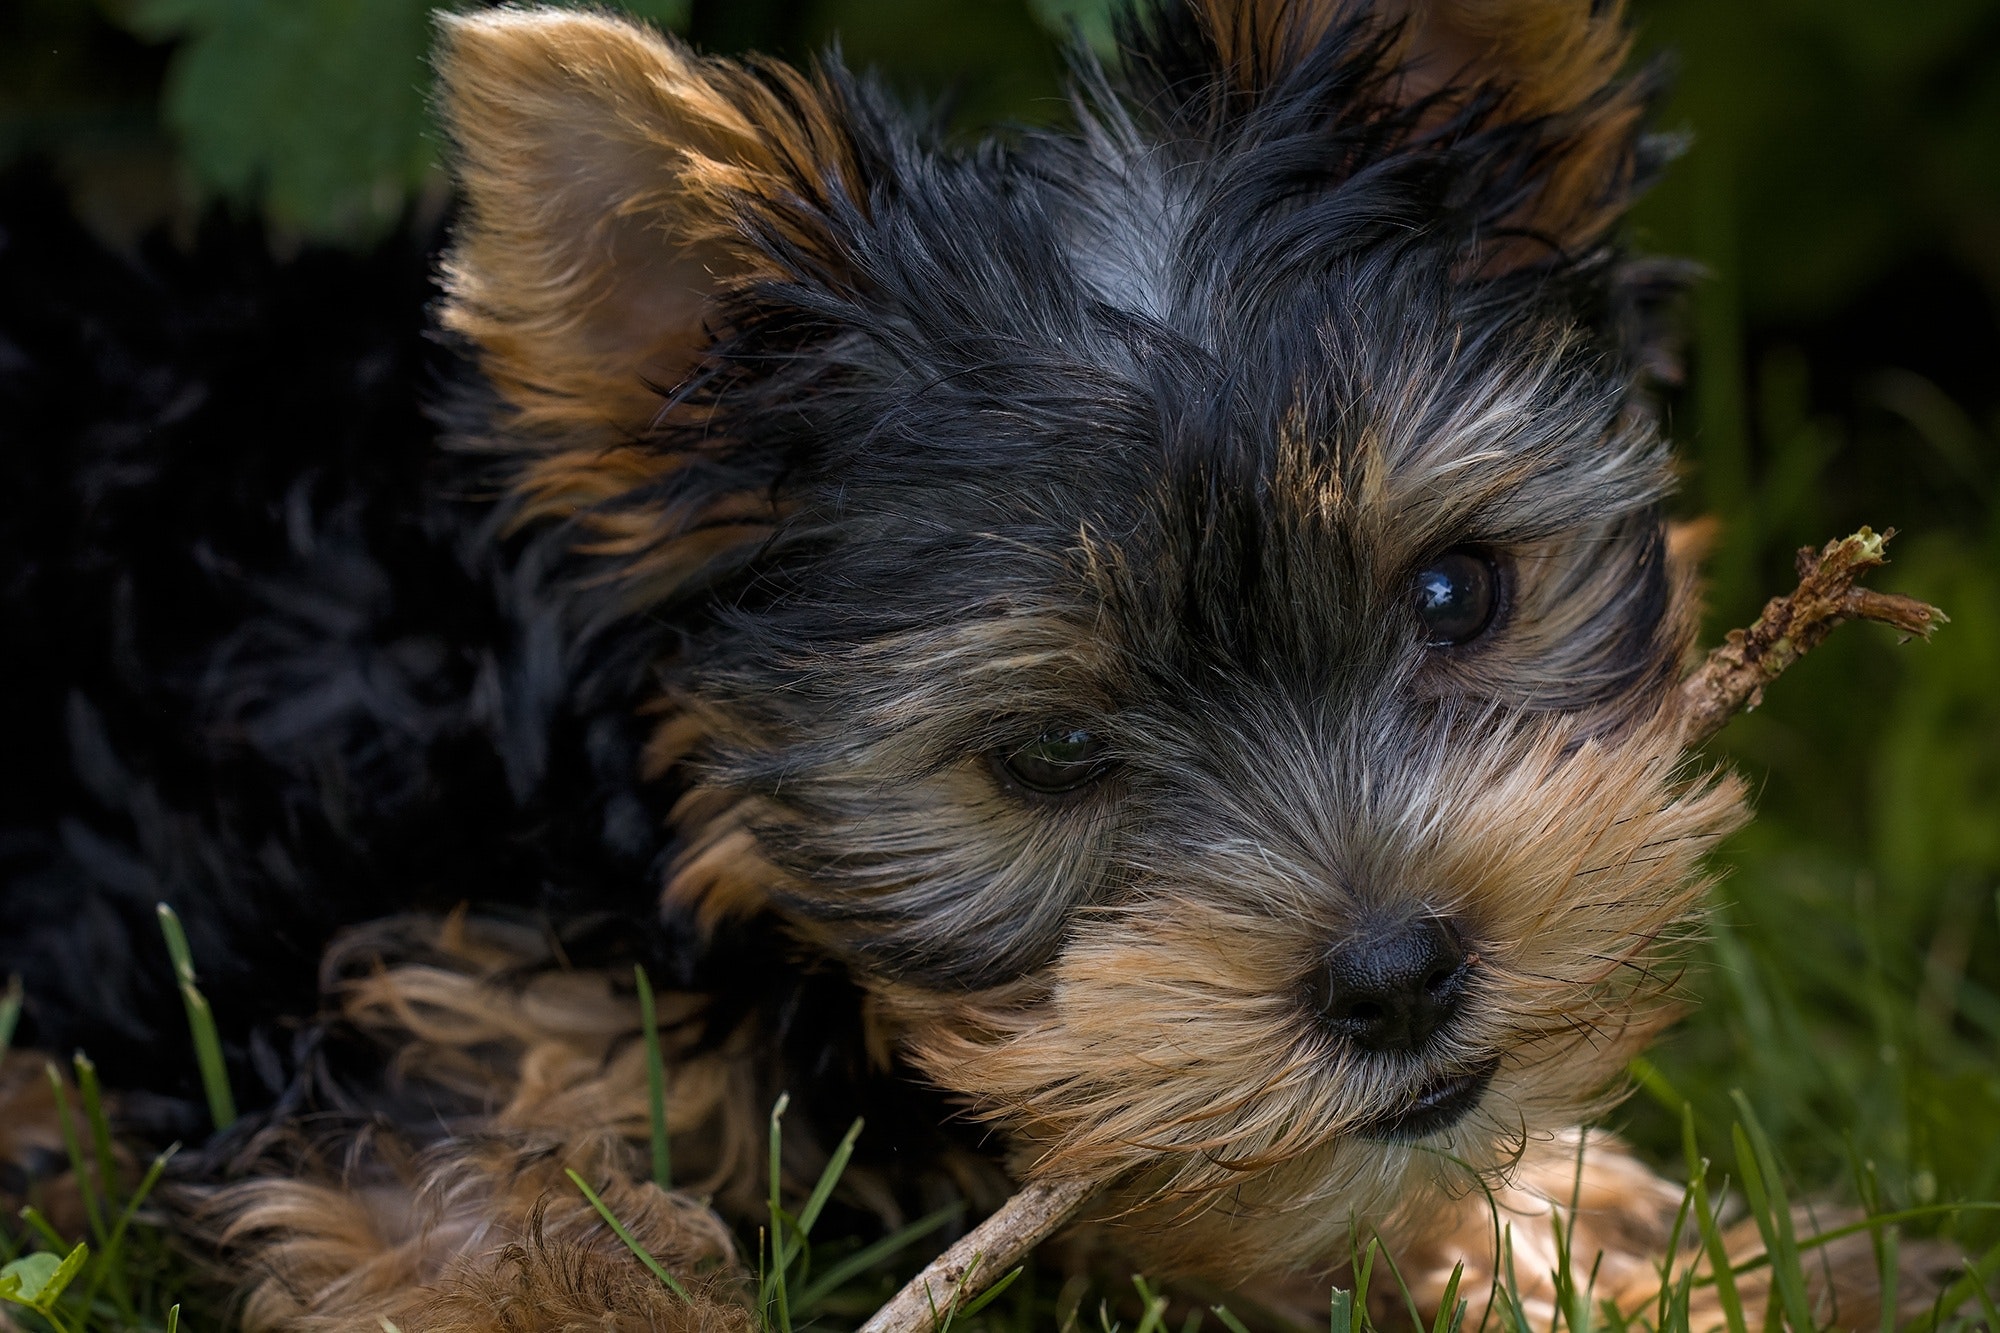
dog, mammal, vertebrate, dog breed, canidae, yorkshire terrier, puppy, terrier, biewer terrier, australian terrier, carnivore, small terrier, norwich terrier, cairn terrier, australian silky terrier, companion dog, morkie, toy dog, schnoodle, rare breed dog, sporting group, Yorkipoo, sporting lucas terrier, glen of imaal terrier